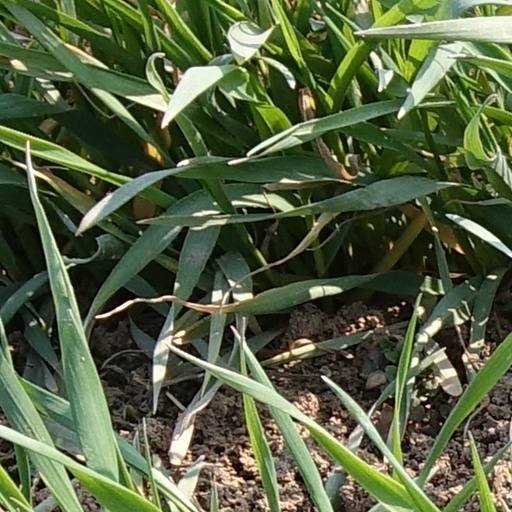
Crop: wheat